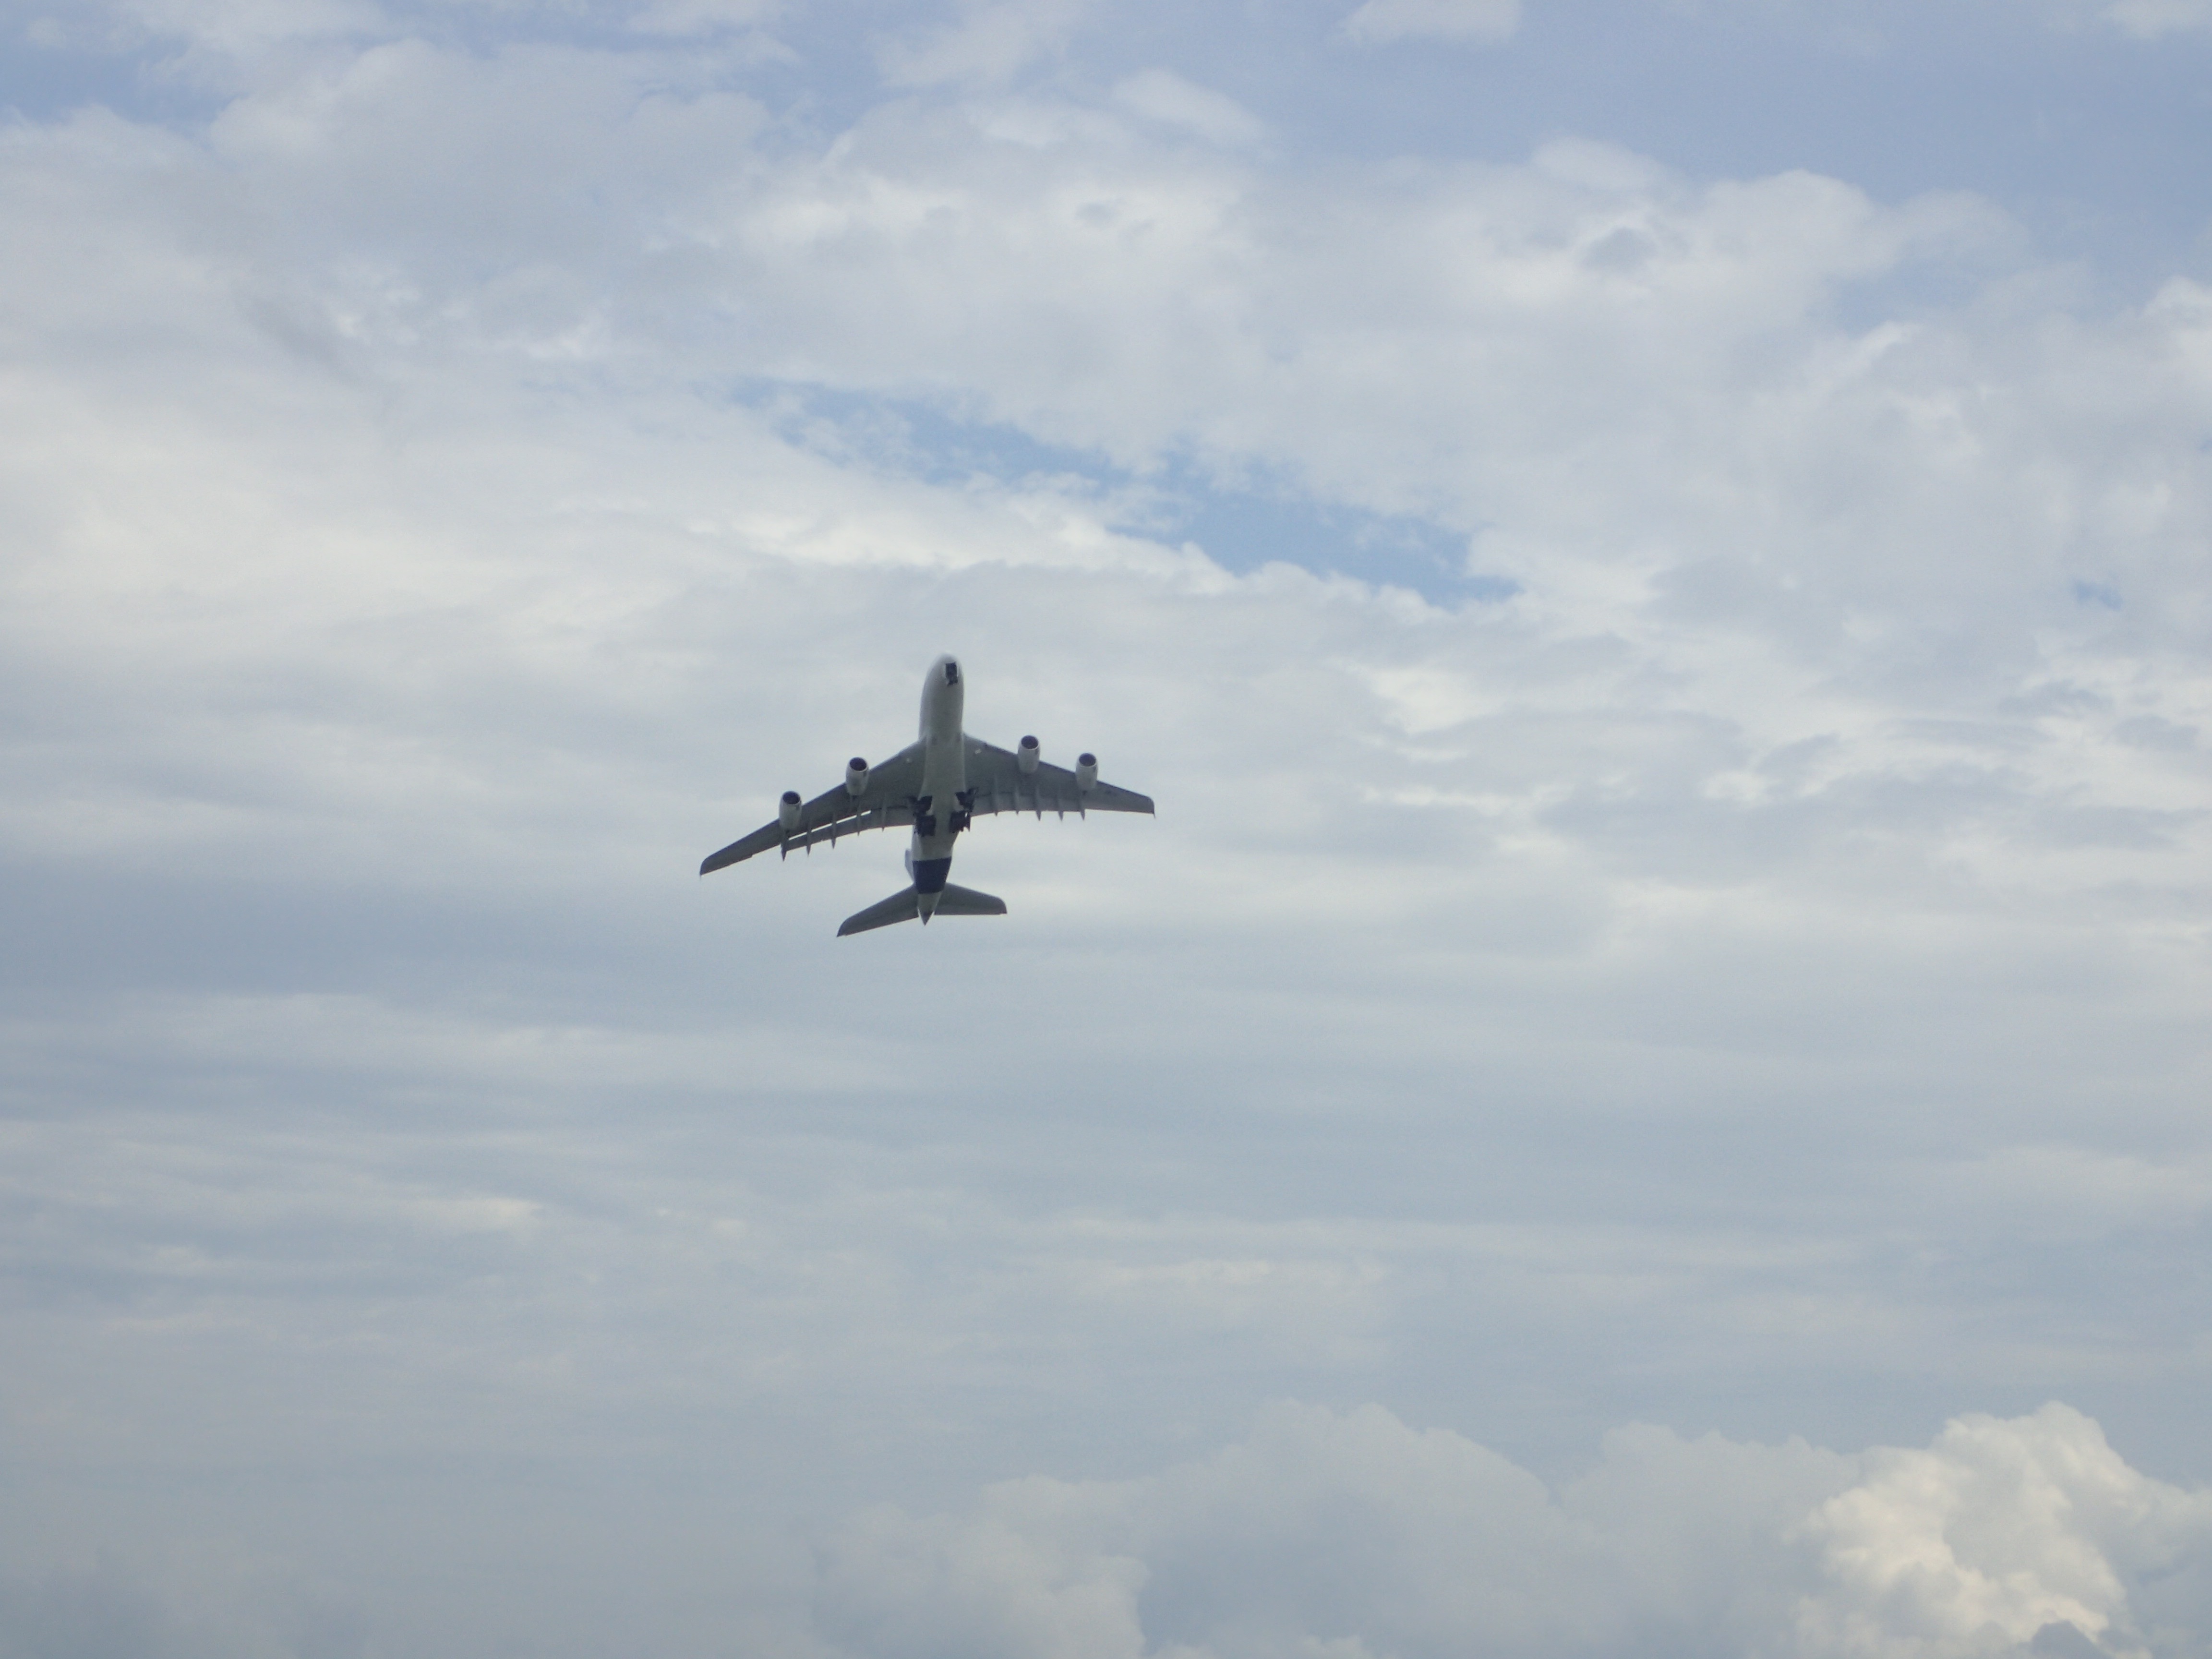
wing, sky, airplane, plane, aircraft, vehicle, airline, aviation, flight, rainy, takeoff, air show, air force, jet aircraft, aerobatics, fighter aircraft, military aircraft, air travel, atmosphere of earth